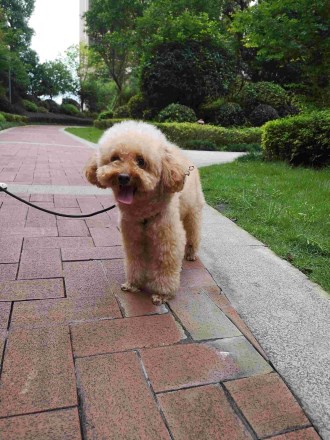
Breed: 2925-n000114-toy_poodle